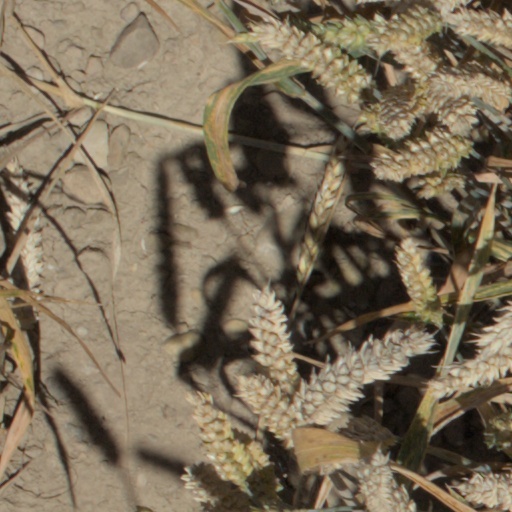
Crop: wheat